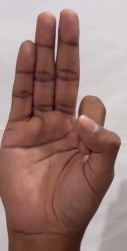
ASL sign: F